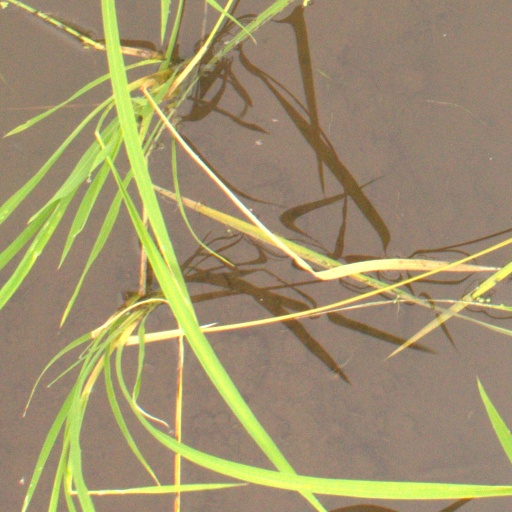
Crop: rice